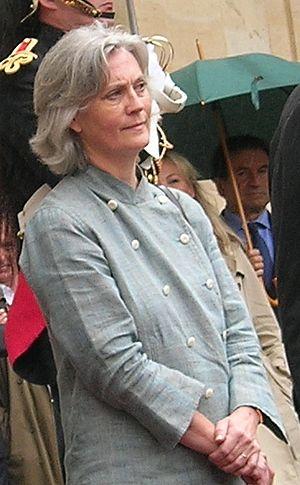
Penelope Fillon à la passation de pouvoir
François Fillon [fʀɑ̃ˈswa fiˈjɔ̃], né le 4 mars 1954 au Mans, est un homme d'État français, Premier ministre de 2007 à 2012 et candidat à l'élection présidentielle de 2017.
L'affaire Fillon est une affaire politique et judiciaire survenue pendant la campagne pour l'élection présidentielle française de 2017 et portant initialement sur des soupçons d'emplois fictifs concernant Penelope Fillon, épouse de François Fillon. Advenue à un moment où François Fillon, candidat de la droite et du centre, est en position de favori, elle a un important retentissement médiatique et provoque pendant plusieurs semaines la remise en cause de sa candidature par certains membres de son parti politique. Il refuse de se désister et maintient sa candidature malgré sa mise en examen. Il est défait au premier tour de l'élection présidentielle, le 23 avril 2017.
Penelope Fillon, née Clarke le 31 juillet 1955 à Llanover au pays de Galles, est l'épouse de l'ancien Premier ministre François Fillon. Elle est également conseillère municipale de Solesmes.